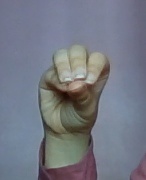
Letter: ha